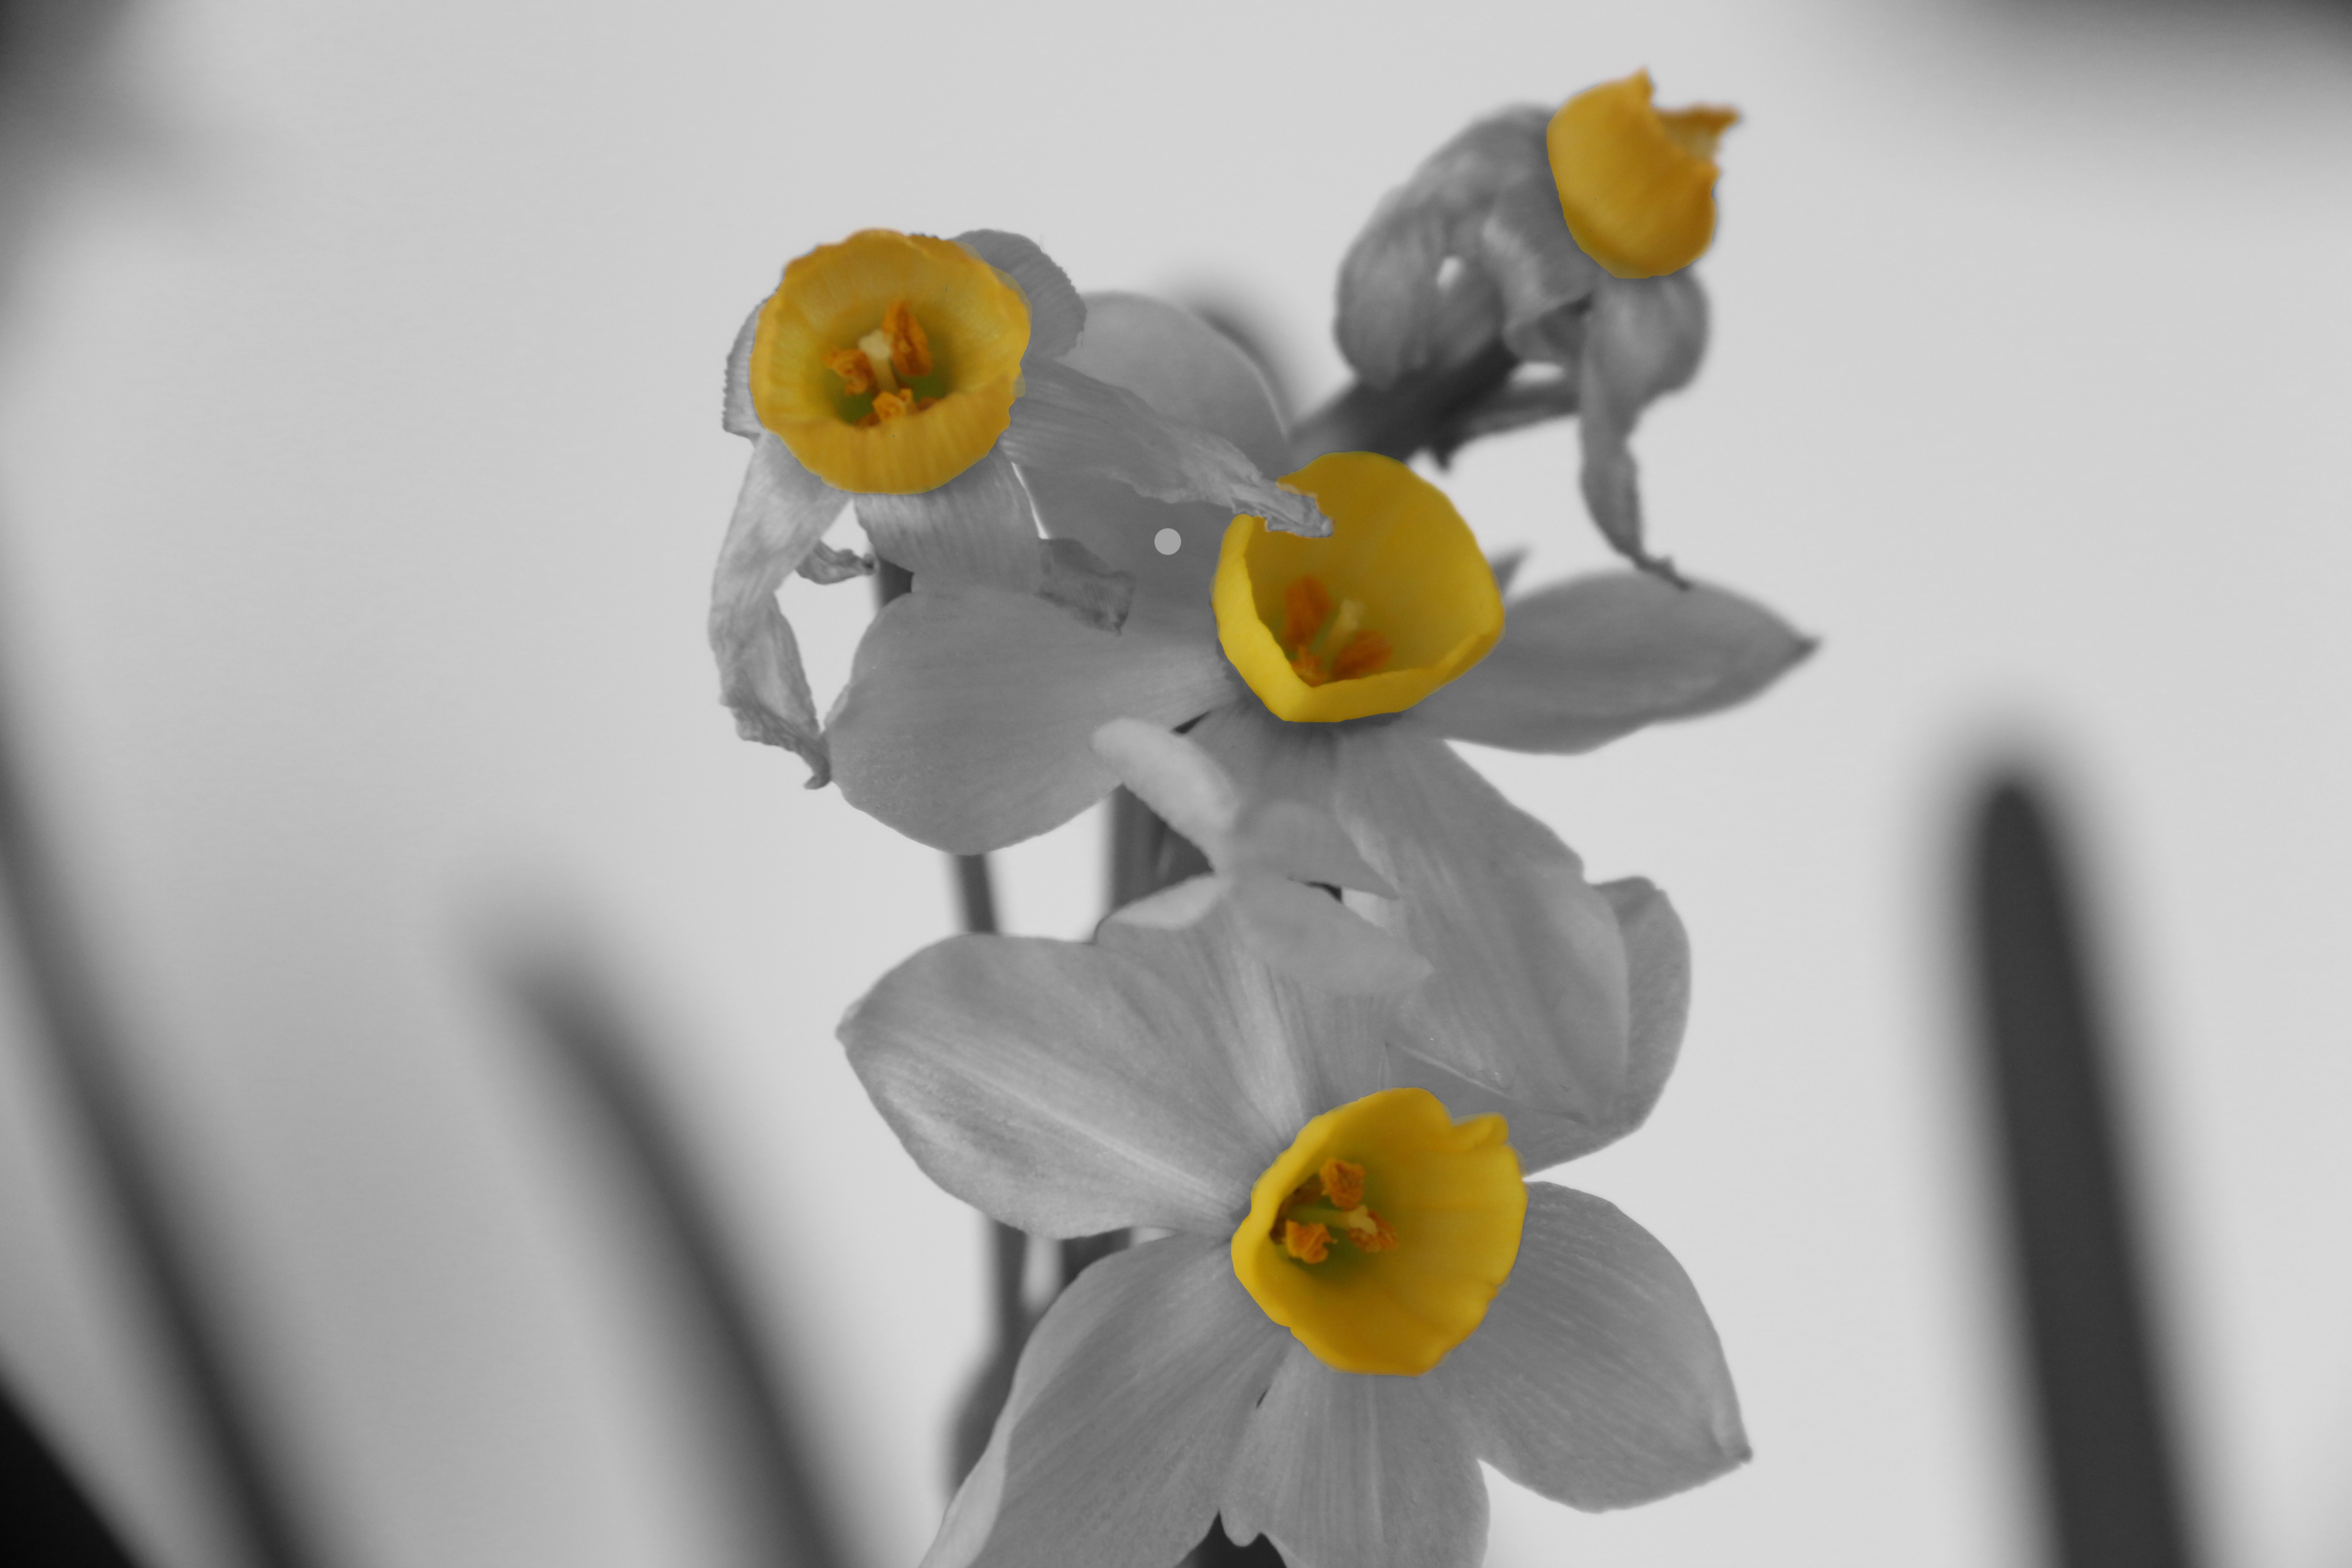
plant, flower, petal, yellow, flora, close up, eye, narcissus, macro photography, flowering plant, land plant